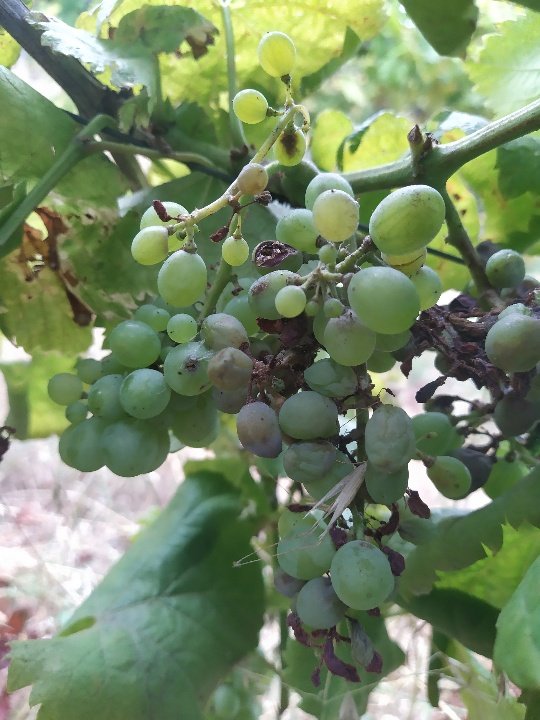
Berries visible: 56
Grape clusters: 1